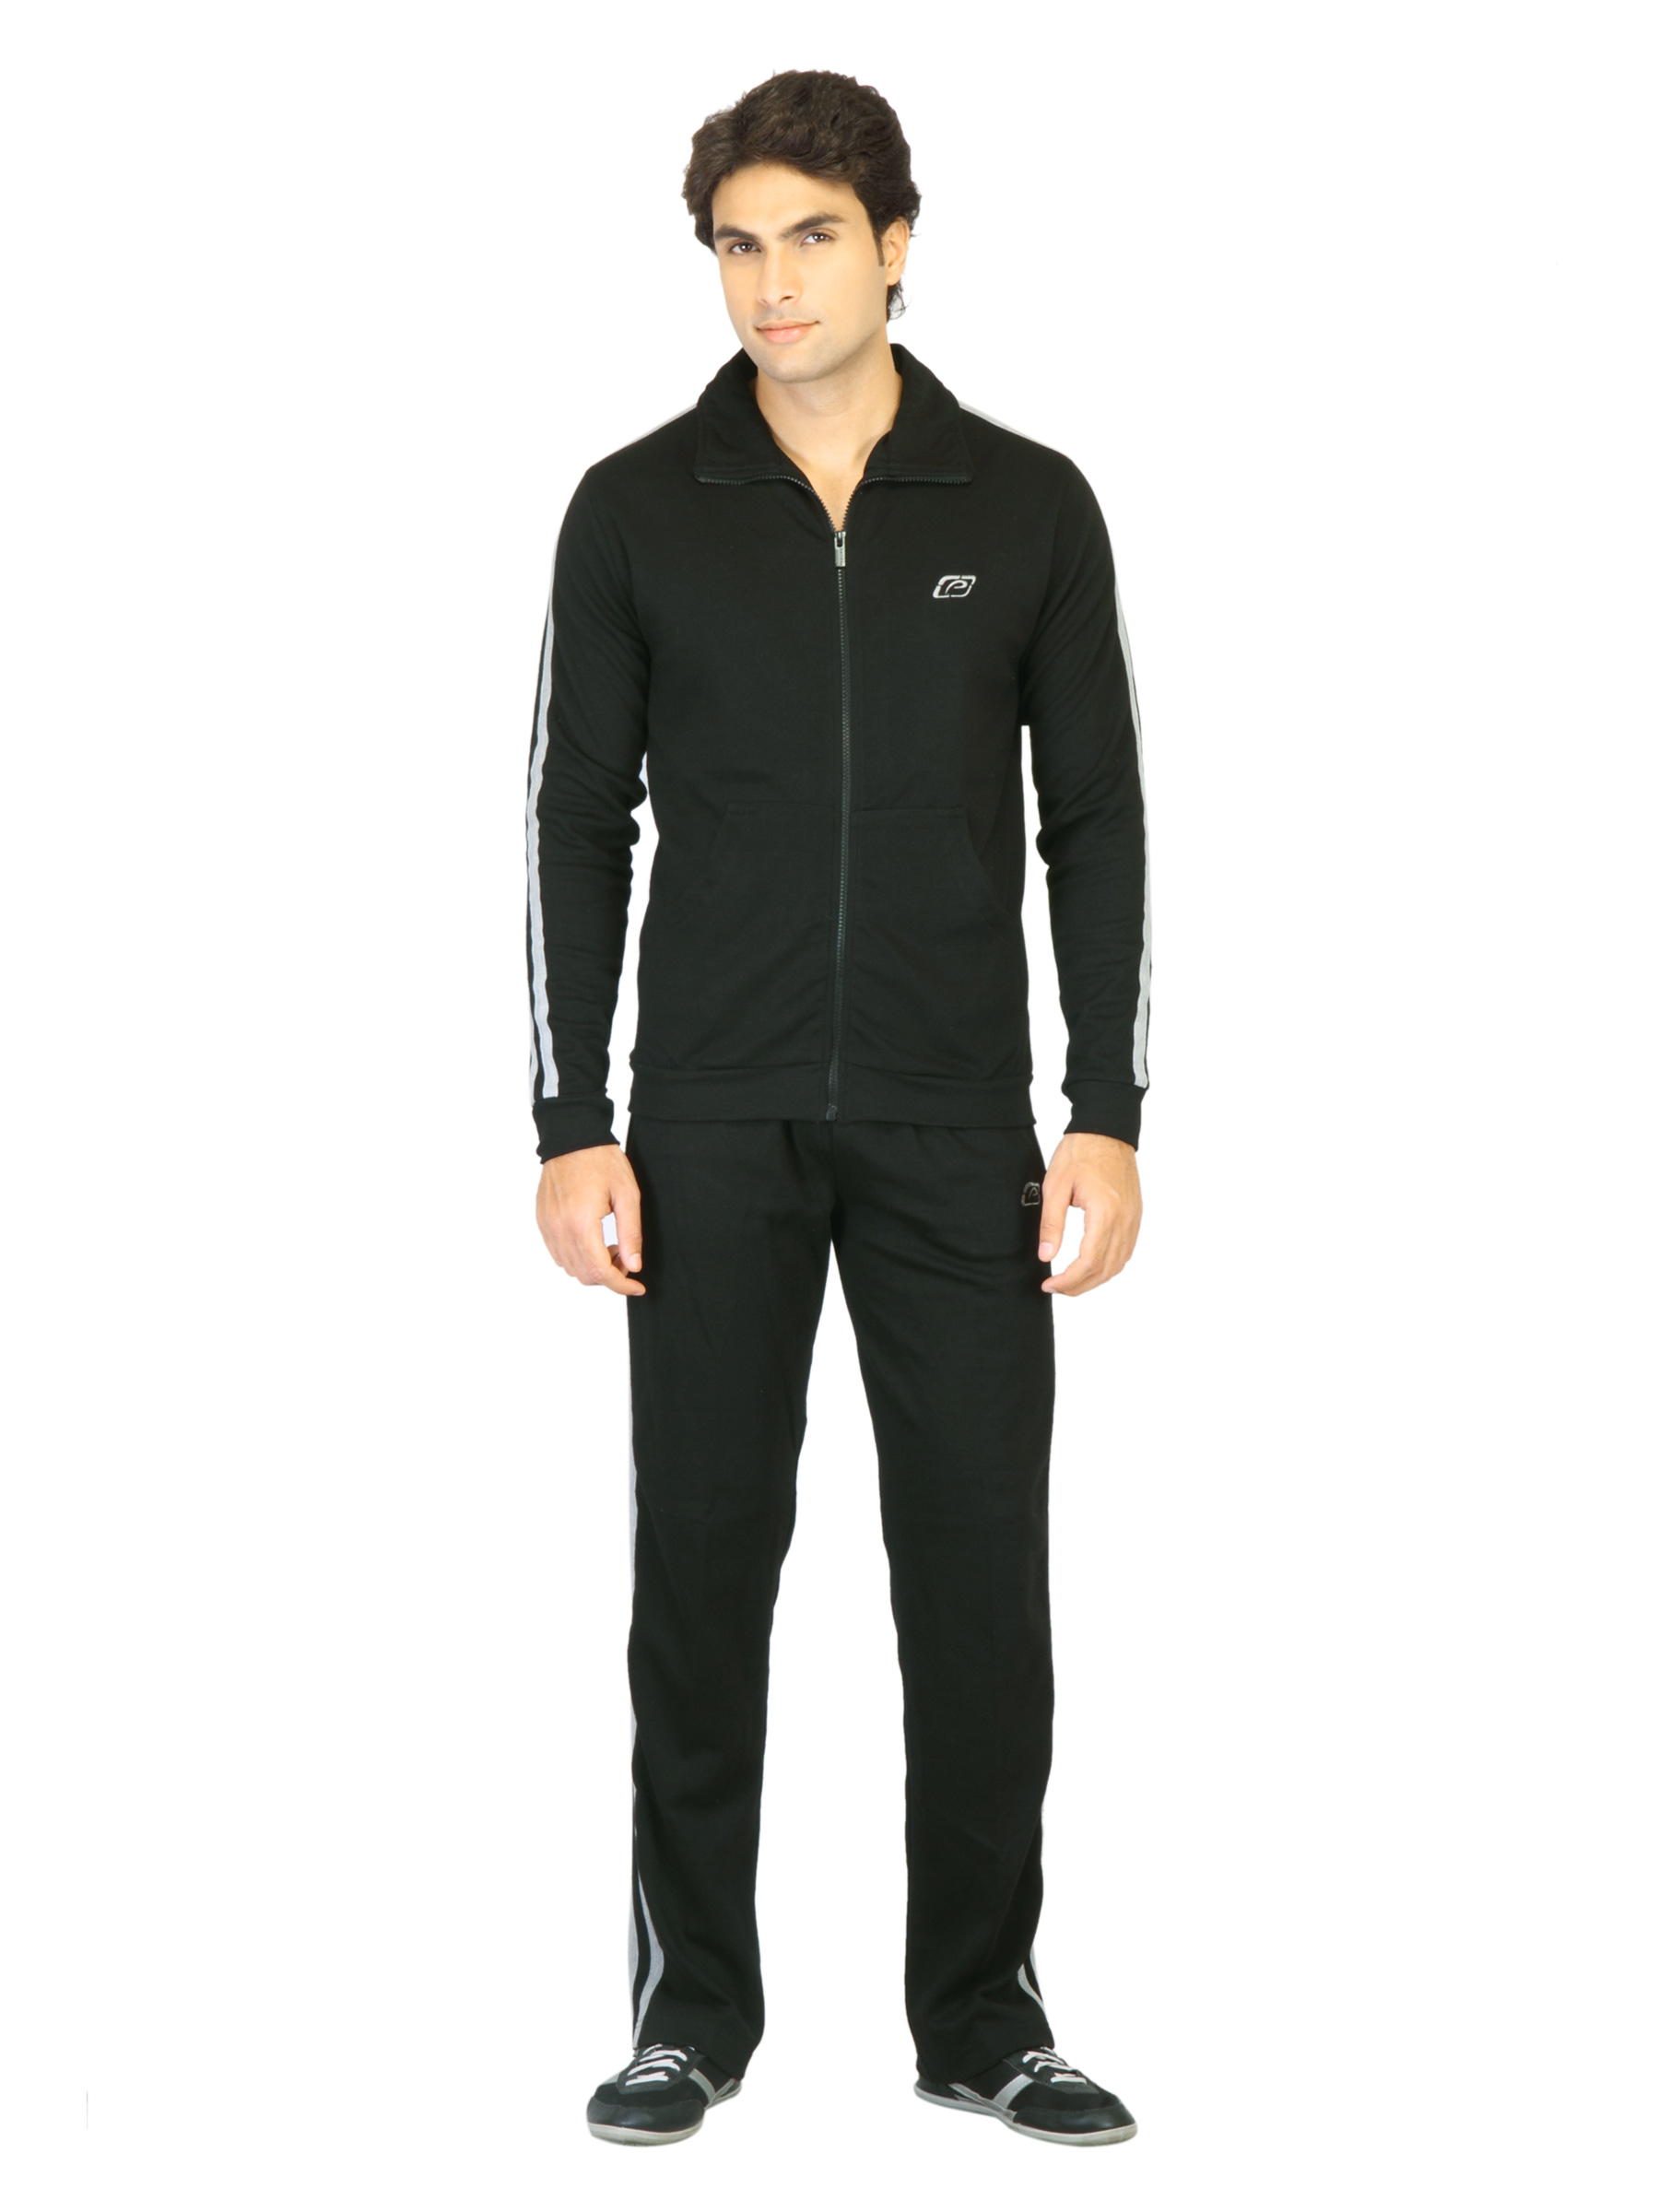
Proline Men Black Tracksuit
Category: Apparel / Bottomwear / Tracksuits
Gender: Men
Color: Black
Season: Fall 2013
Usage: Sports